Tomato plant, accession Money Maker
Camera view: vertical (180 deg); turntable rotation: 30 degrees
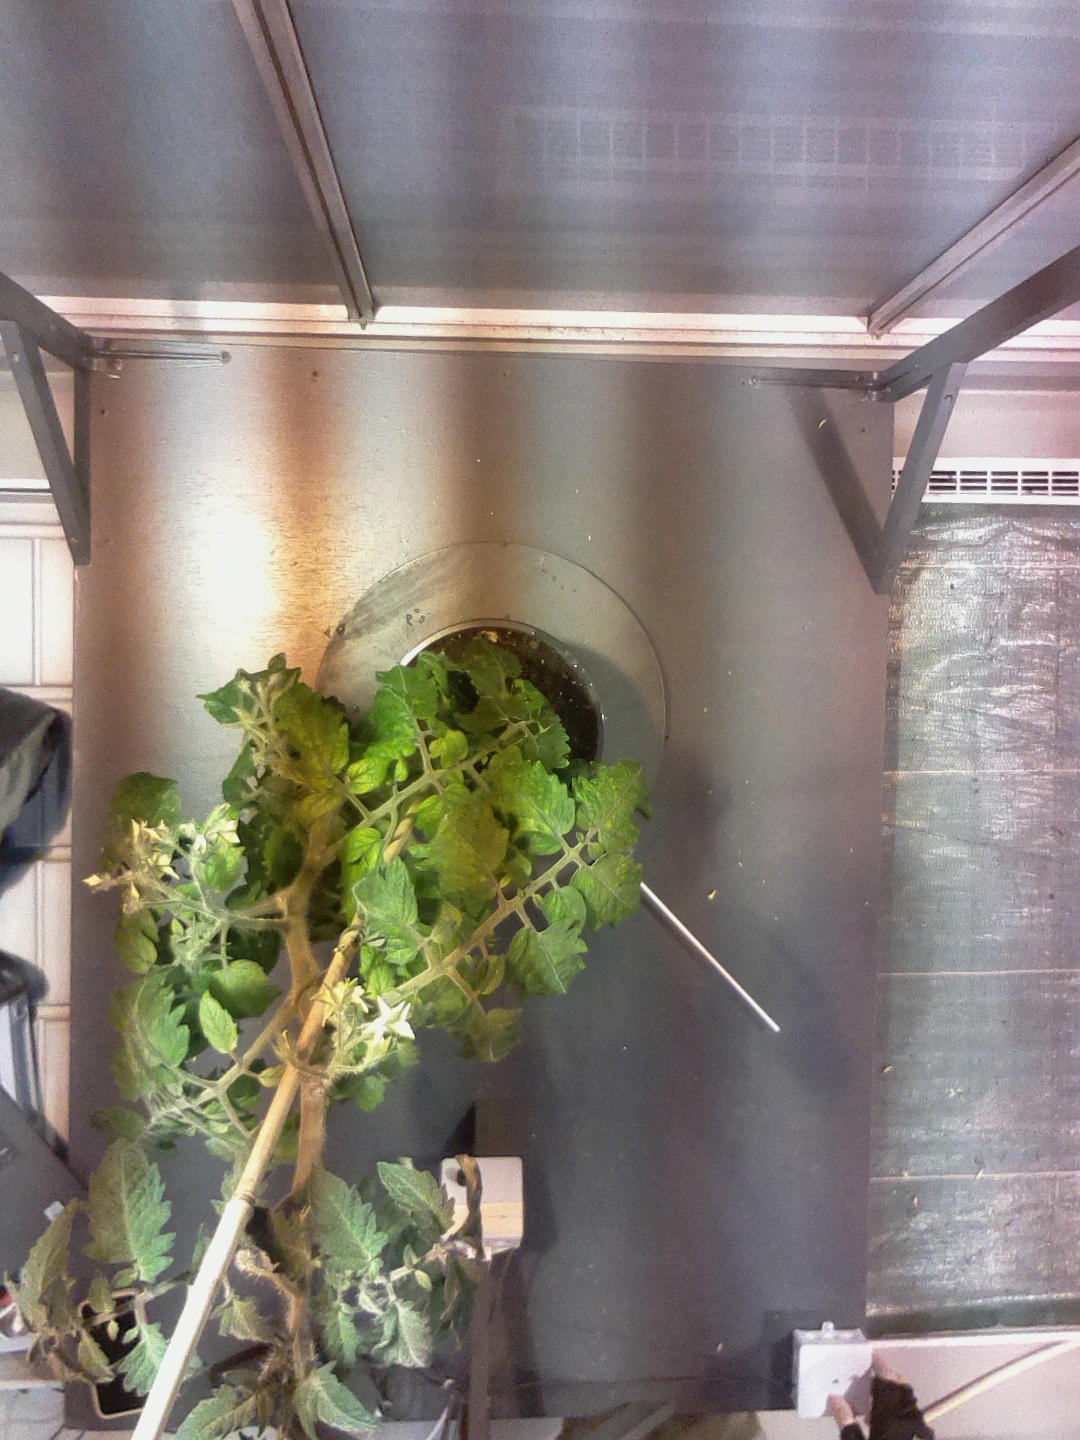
BBCH growth stage 69: End of flowering, 90%-100% of flowers open, more petals falling